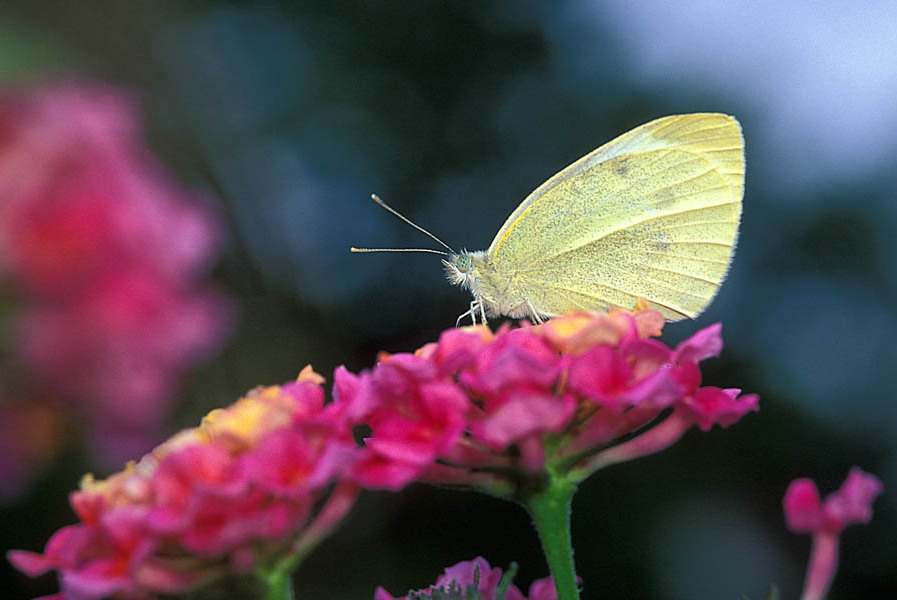
Label: not_food